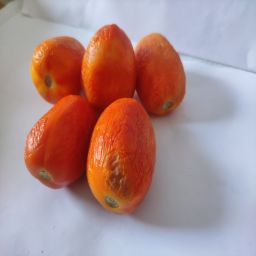
Crop: Tomato
Quality: Old